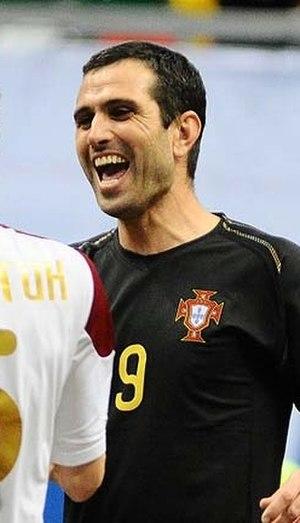
Le Portugal, en forme longue la République portugaise, en portugais : República Portuguesa, est un pays d'Europe du Sud, membre de l'Union européenne, situé dans l'Ouest de la péninsule Ibérique. Délimité au nord et à l'est par l'Espagne puis au sud et à l'ouest par l'océan Atlantique, il est le pays le plus occidental de l'Europe continentale. Il comprend également les archipels des Açores et de Madère, deux régions autonomes situées dans le nord de l'océan Atlantique, pour une superficie totale de 92 090 km². Membre fondateur de l'OTAN, le Portugal est étroitement lié politiquement et militairement avec l'ensemble des autres pays occidentaux. Il est également membre de l’OCDE, de l'ONU, du conseil de l'Europe et de l’espace Schengen et est l'un des pays fondateurs de la zone euro. Le Portugal entretient en outre d'importantes relations avec l'Espagne et la France, l'Allemagne, le Royaume-Uni et l'Italie, qui sont ses cinq plus importants partenaires commerciaux.
Pedro Miguel Carreiro Resendes, dit Pauleta, appelé parfois Pedro Miguel Pauleta est un footballeur international portugais né le 28 avril 1973 à Ponta Delgada. Jouant au poste d'avant-centre, il est considéré comme l'un des meilleurs joueurs à avoir évolué dans le championnat de France lors des années 2000 et comme le meilleur attaquant de l'histoire du Paris Saint Germain.
Liste des joueurs ayant inscrit au moins 10 buts en équipe du Portugal de football depuis le premier match de celle-ci le 18 décembre 1921 contre l'Espagne.